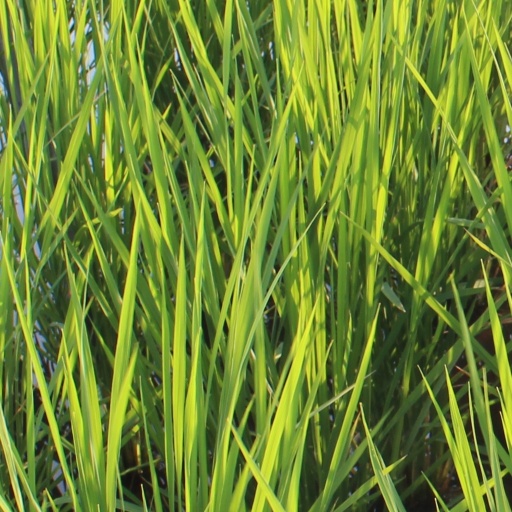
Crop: rice